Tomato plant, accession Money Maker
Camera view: horizontal (90 deg, fisheye); turntable rotation: 240 degrees
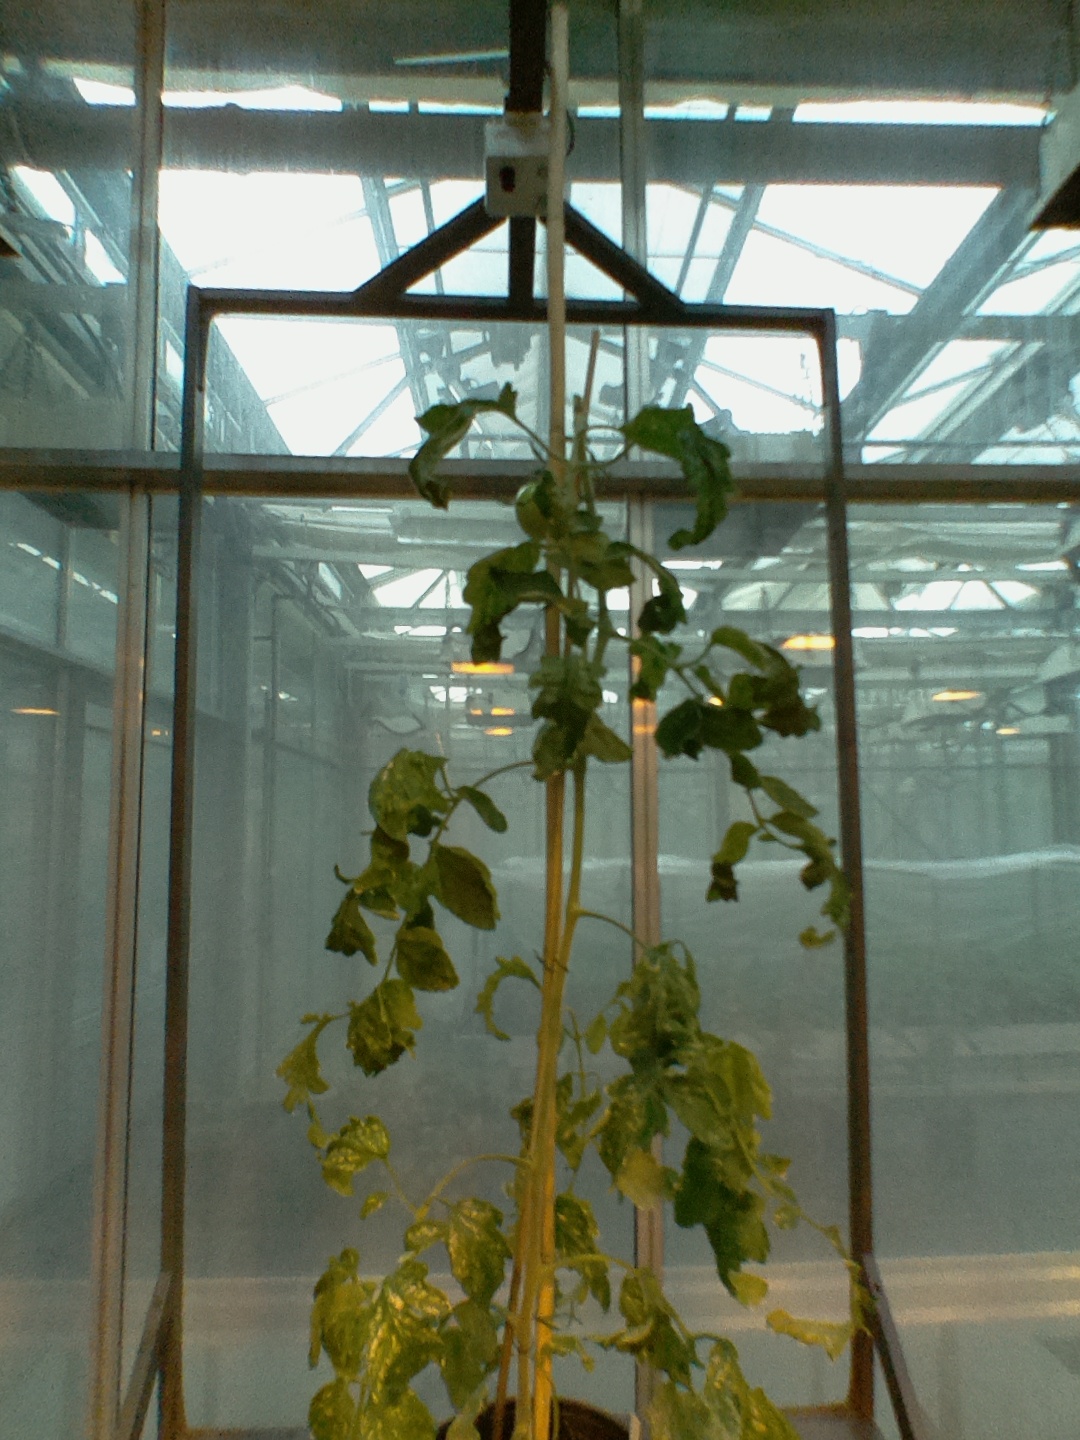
BBCH growth stage 77: 70%-80% of final fruit size